Question: Please indicate a possible affordance area of the soccer ball that can be used for catching
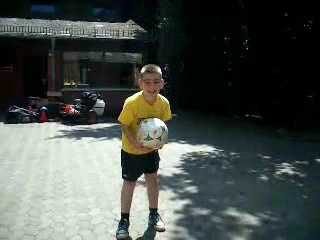
Answer: [134.5, 115, 172.5, 147]